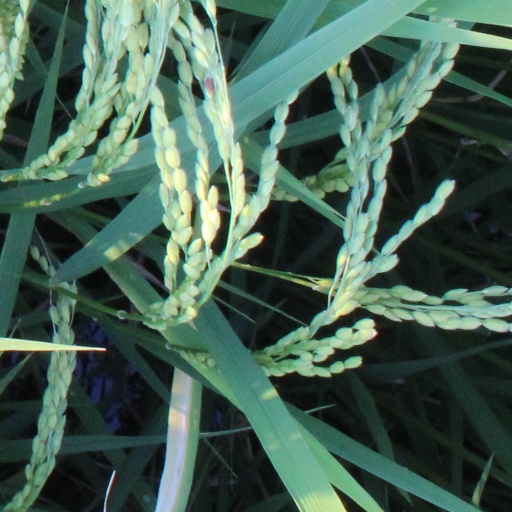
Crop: rice